Communication

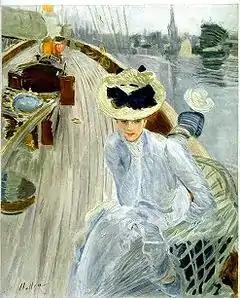
Paul César Helleu's 1901 painting, "Rêverie" (Daydream) featuring Alice Guérin. Daydreaming is a form of intrapersonal communication.

Intrapersonal communication is communication with oneself. In some cases this manifests externally, such as when engaged in a monologue, taking notes, highlighting a passage, and writing a diary or a shopping list. But many forms of intrapersonal communication happen internally in the form of an inner exchange with oneself, as when thinking about something or daydreaming. Closely related to intrapersonal communication is communication that takes place within an organism below the personal level, such as exchange of information between organs or cells.